Mel Brooks

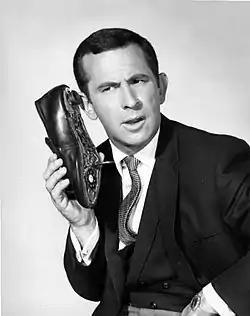
Don Adams with the iconic "Shoe Phone" in "Get Smart"

With comedy writer Buck Henry, Brooks created a TV comedy show titled "Get Smart," about a bumbling James Bond–inspired spy. Brooks said, "I was sick of looking at all those nice sensible situation comedies. They were such distortions of life... I wanted to do a crazy, unreal comic-strip kind of thing about something besides a family. No one had ever done a show about an idiot before. I decided to be the first." Starring Don Adams as Maxwell Smart, Agent 86, the series ran from 1965 until 1970, although Brooks had little involvement after the first season. It was highly rated for most of its production and won seven Primetime Emmy Awards, including Outstanding Comedy Series in 1968 and 1969.